Spinal column

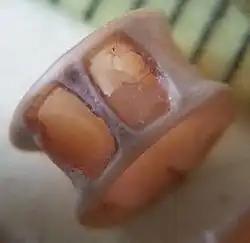
A vertebra (diameter 5 mm) of a small ray-finned fish

The vertebrae of lobe-finned fishes consist of three discrete bony elements. The vertebral arch surrounds the spinal cord, and is of broadly similar form to that found in most other vertebrates. Just beneath the arch lies a small plate-like pleurocentrum, which protects the upper surface of the notochord, and below that, a larger arch-shaped intercentrum to protect the lower border. Both of these structures are embedded within a single cylindrical mass of cartilage. A similar arrangement was found in the primitive Labyrinthodonts, but in the evolutionary line that led to reptiles (and hence, also to mammals and birds), the intercentrum became partially or wholly replaced by an enlarged pleurocentrum, which in turn became the bony vertebral body.